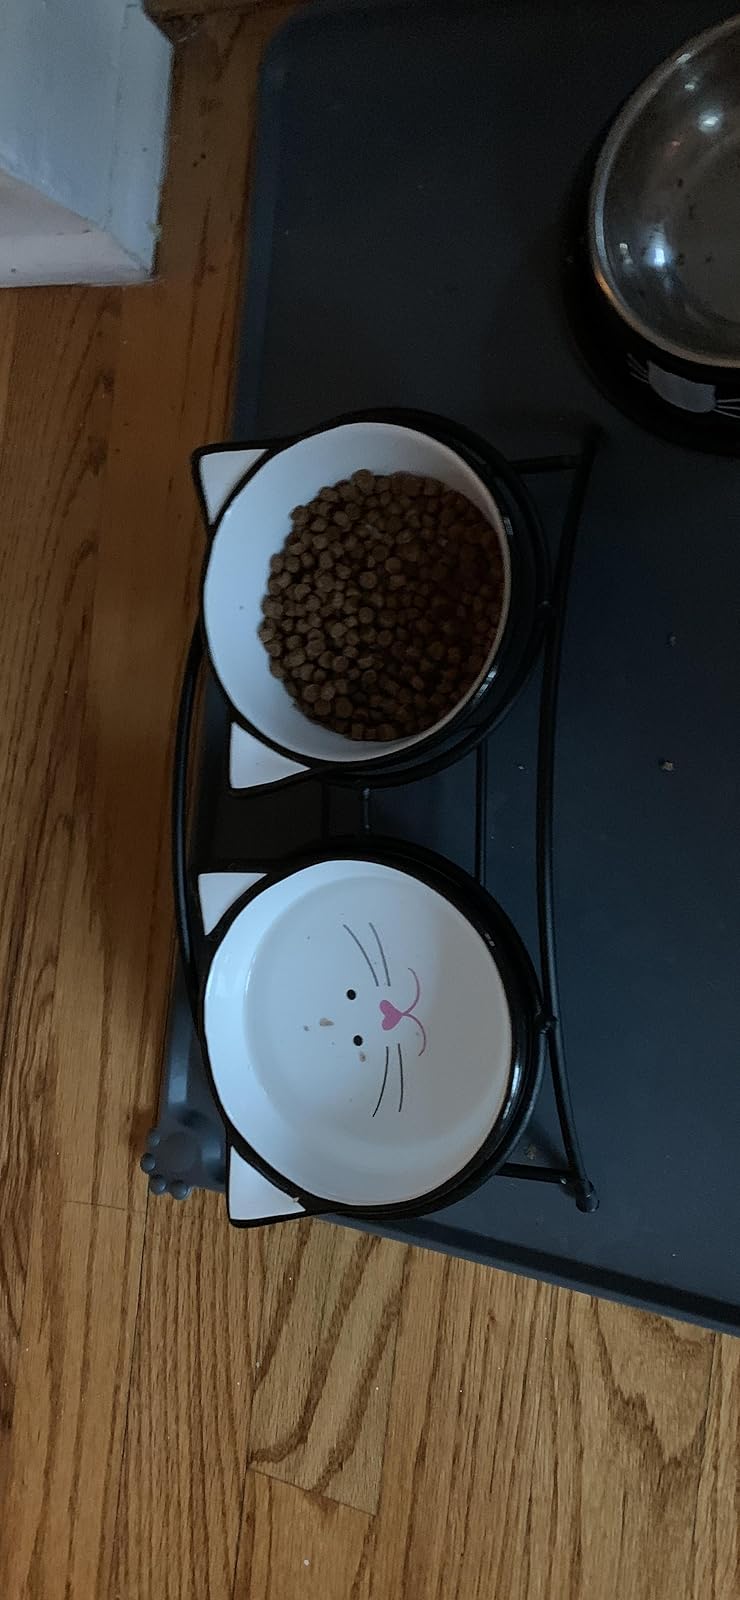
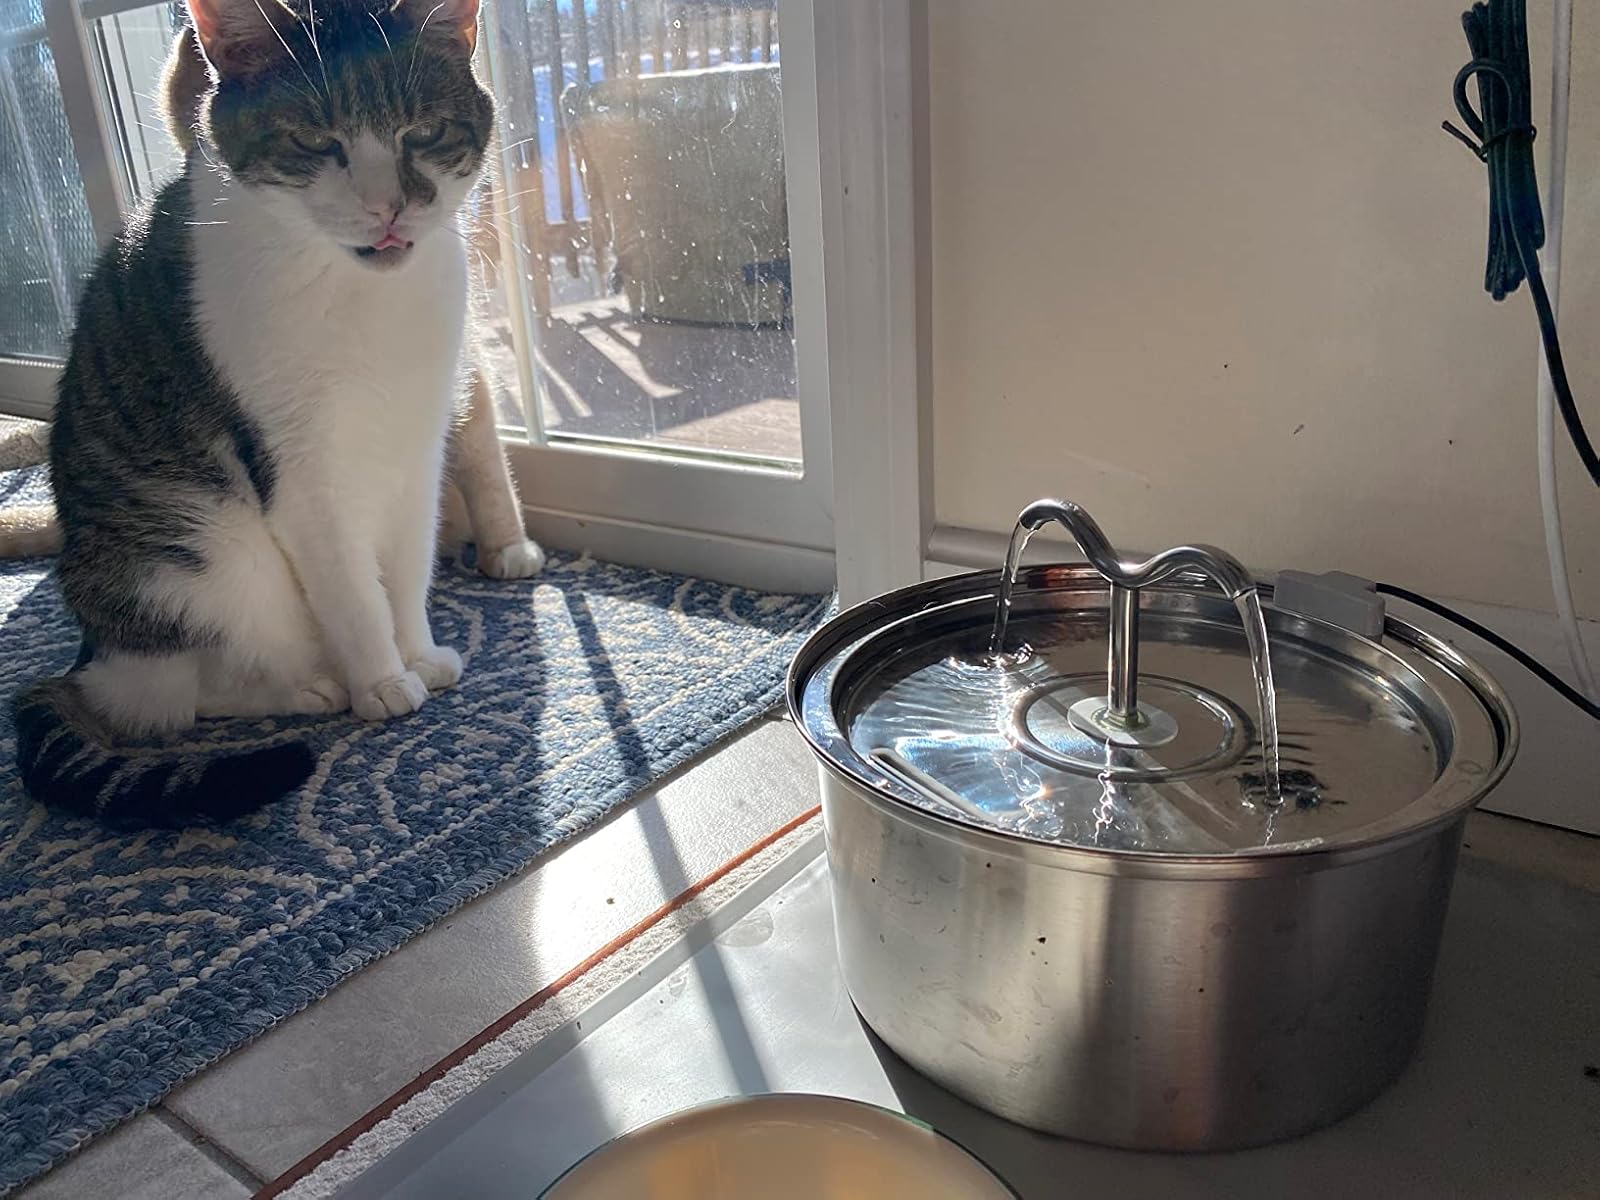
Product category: items_bowl
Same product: no